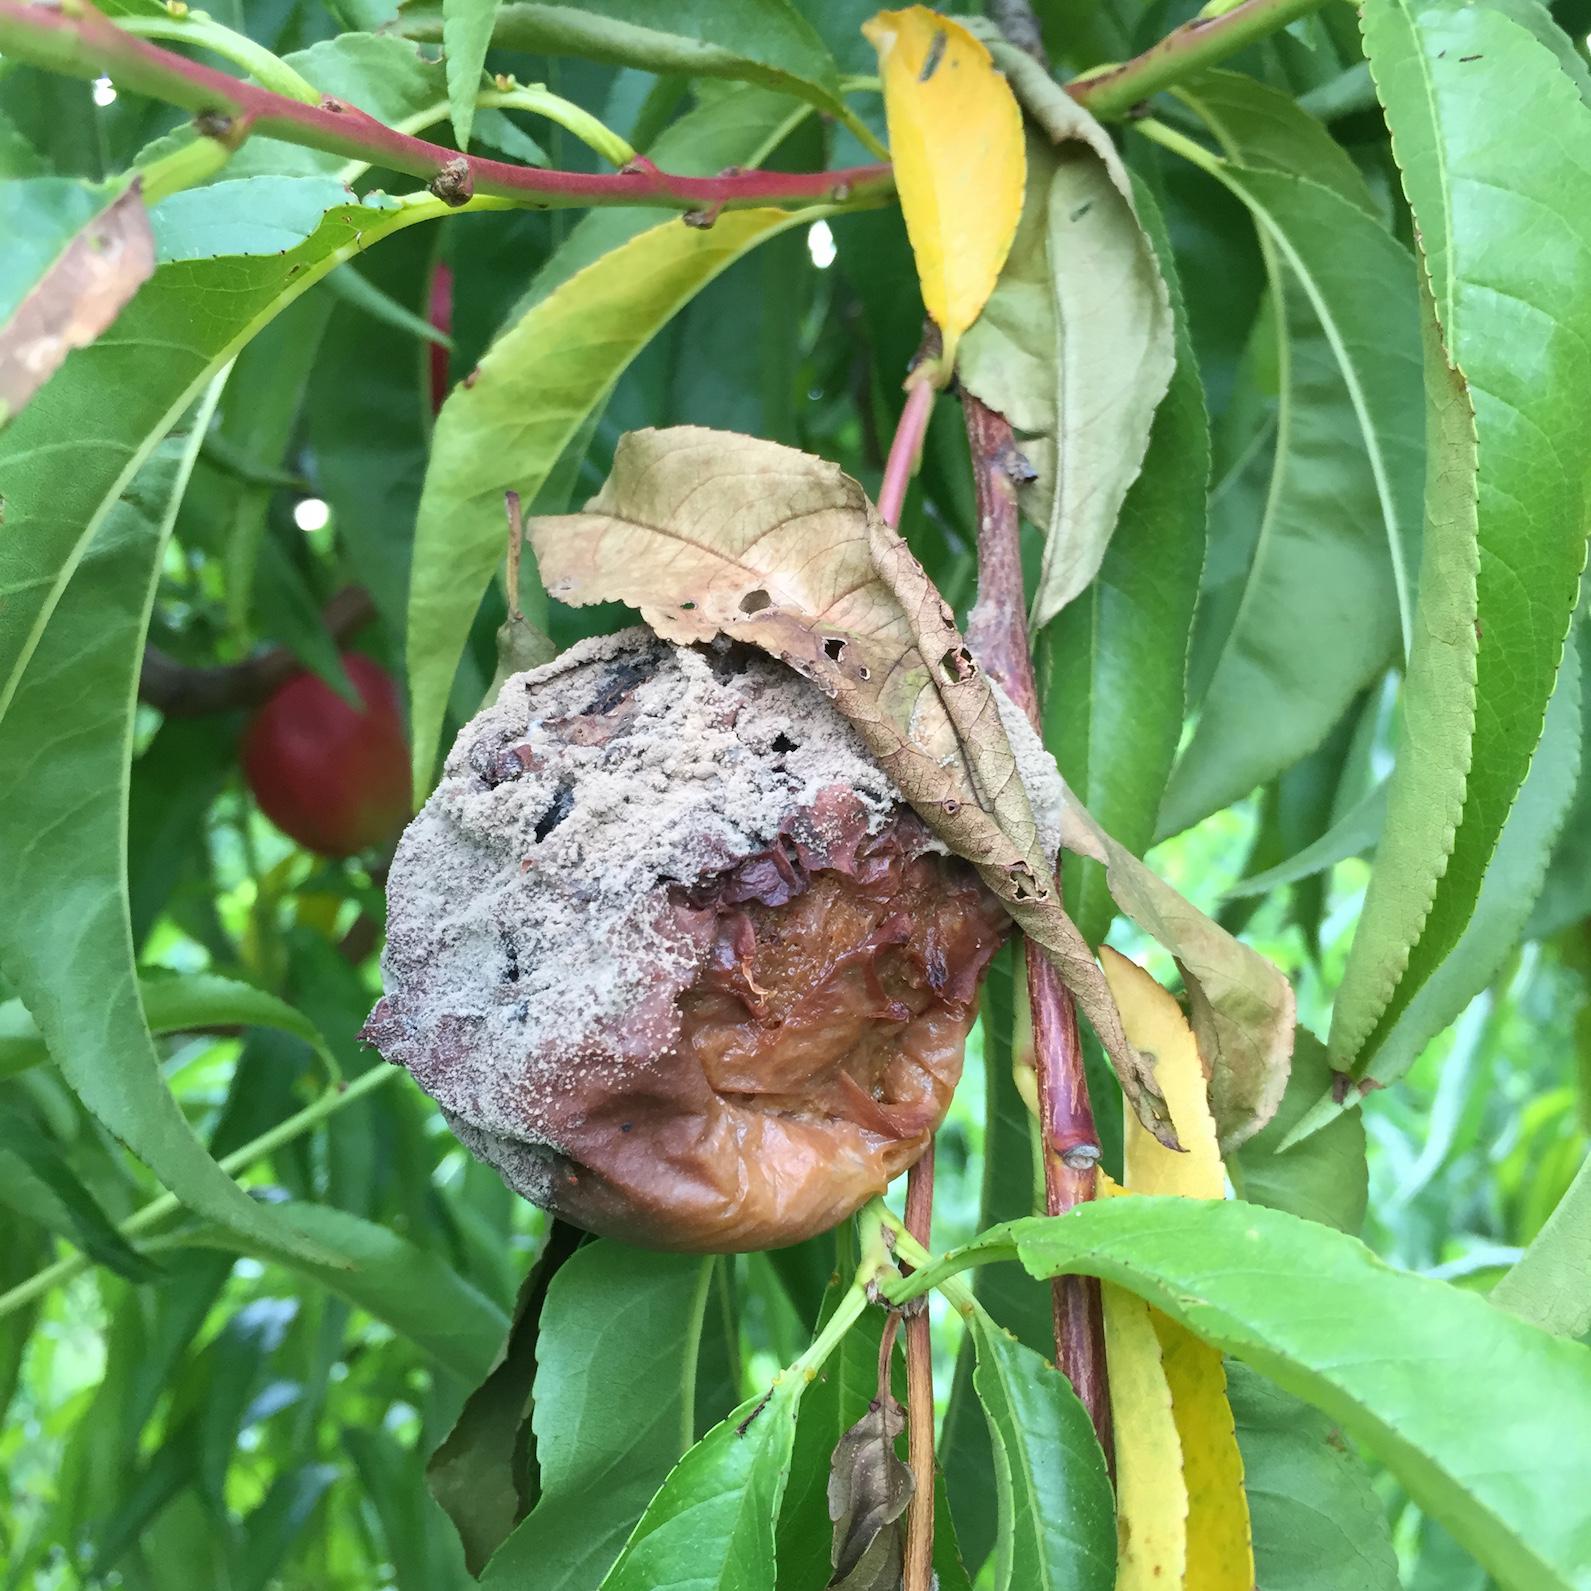
Plant: Peach
Disease: peach brown rot